Mansion, Virginia

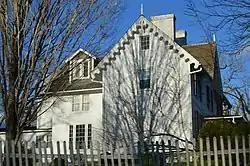
A view of Locust Hill from the side.

Another mansion, Monteflora, was built by John Biddle Rutledge in the 1800s. This house was the Adams and Stone families' home; after The Mansion burnt down after 1899, the Ward family moved to Monteflora.